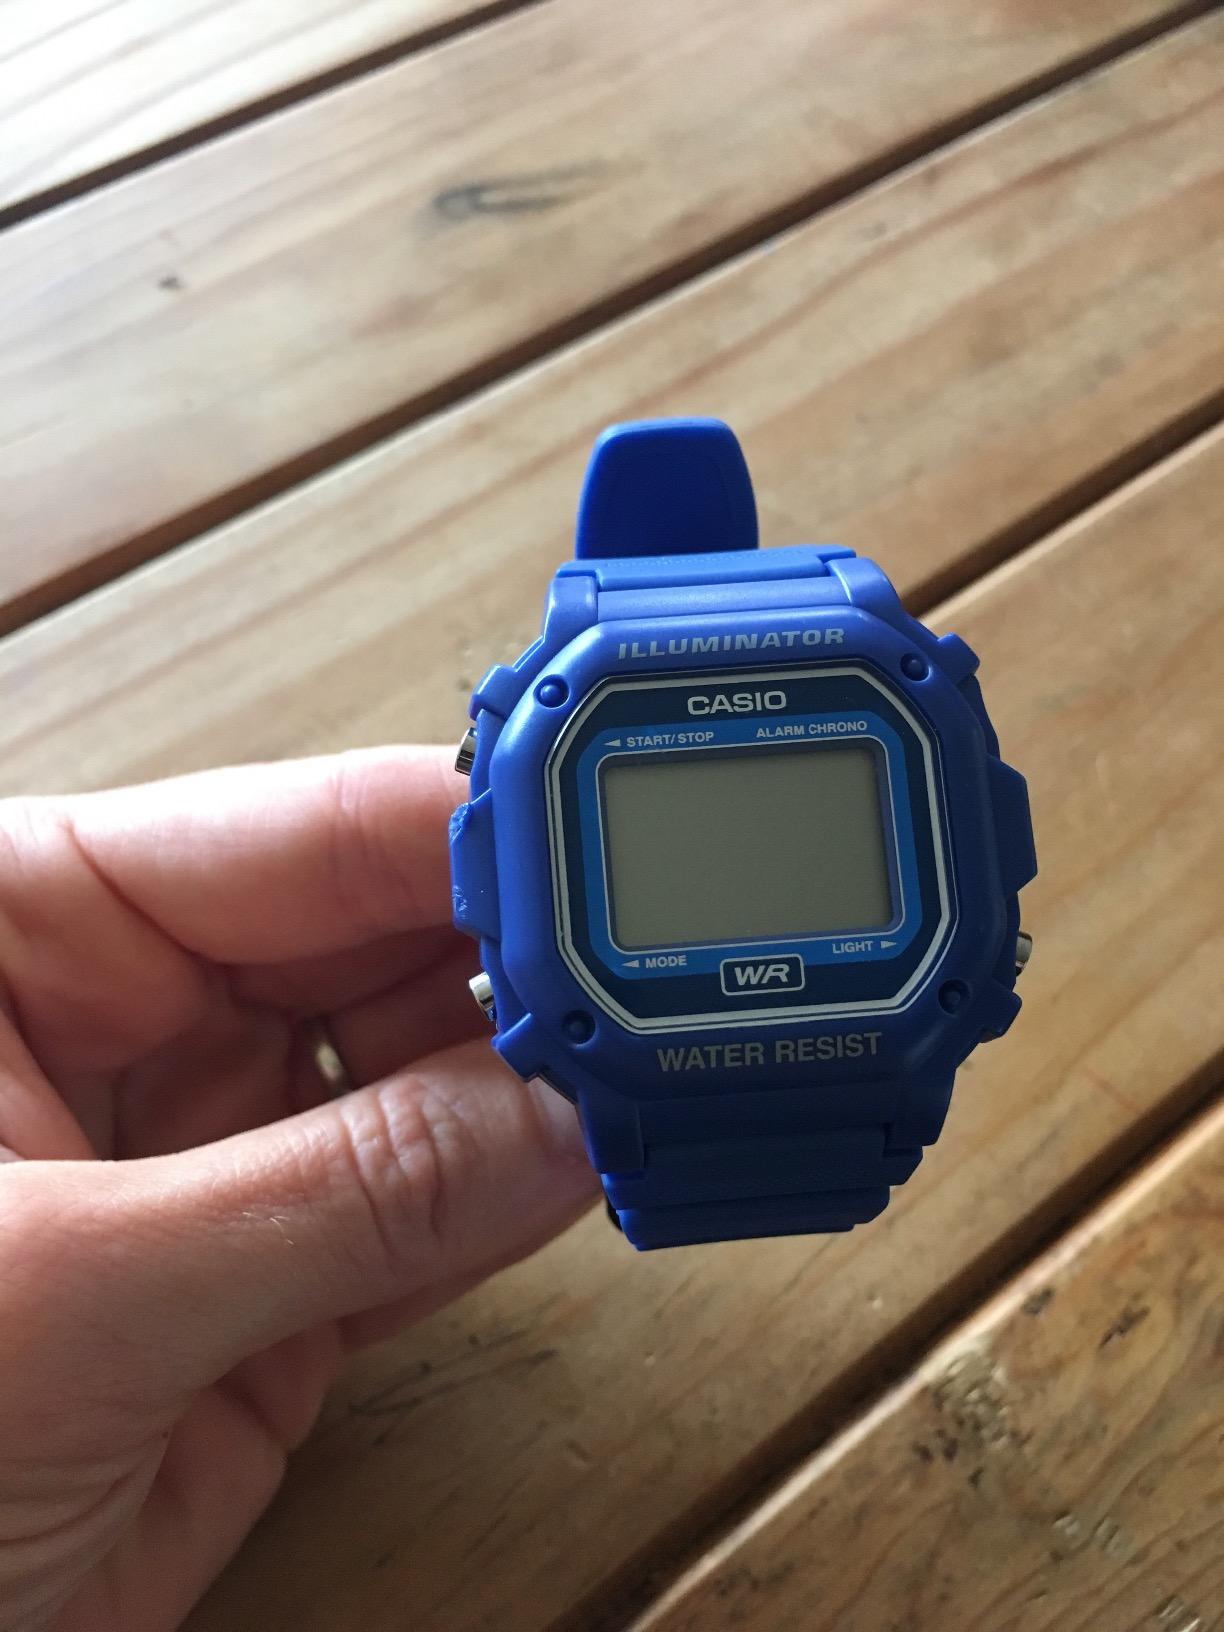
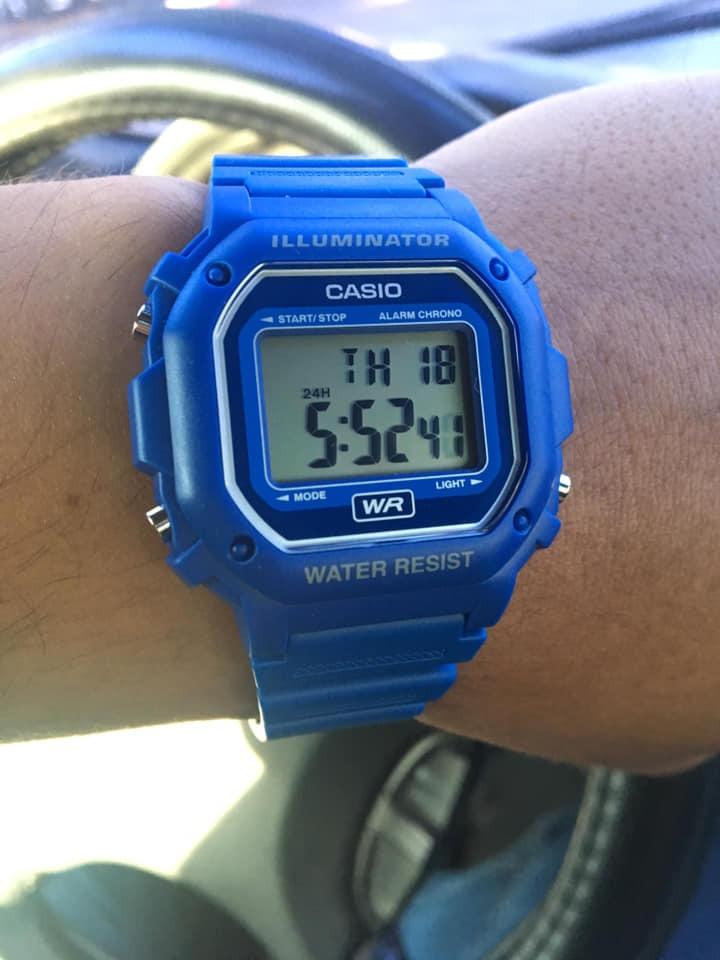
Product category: accessories_watch
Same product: yes